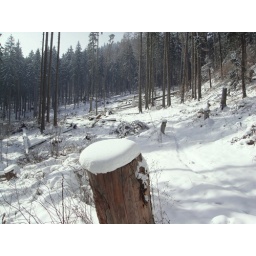
NATURAL DISASTER IN ROMANIA: Illegal trees cutting in forestsOnly very few remain standing